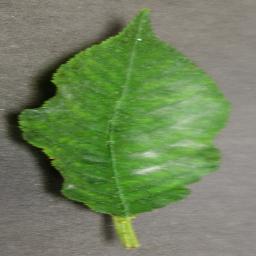
Label: Cherry___Powdery_mildew